Mobutu Sese Seko

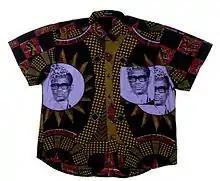
A Congolese cotton shirt embellished with a portrait of Mobutu from the collection of the Tropenmuseum in Amsterdam

Initially, Mobutu's government presented itself as apolitical or even anti-political. The word "politician" carried negative connotations, and became almost synonymous with someone who was wicked or corrupt. In 1966 the Corps of Volunteers of the Republic was established, a vanguard movement designed to mobilize popular support behind Mobutu, who was proclaimed the nation's "Second National Hero" after Lumumba. Despite the role he played in Lumumba's ousting, Mobutu worked to present himself as a successor to Lumumba's legacy. One of his key tenets early in his rule was "authentic Congolese nationalism". In 1966, Mobutu started renaming cities that had European names with more "authentic" African names, and in this way Léopoldville became Kinshasa, Stanleyville became Kisangani and Élisabethville became Lubumbashi.